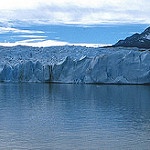
Scene: Outdoor